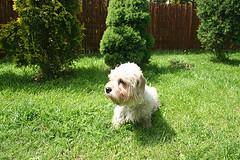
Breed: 211-n000052-Dandie_Dinmont